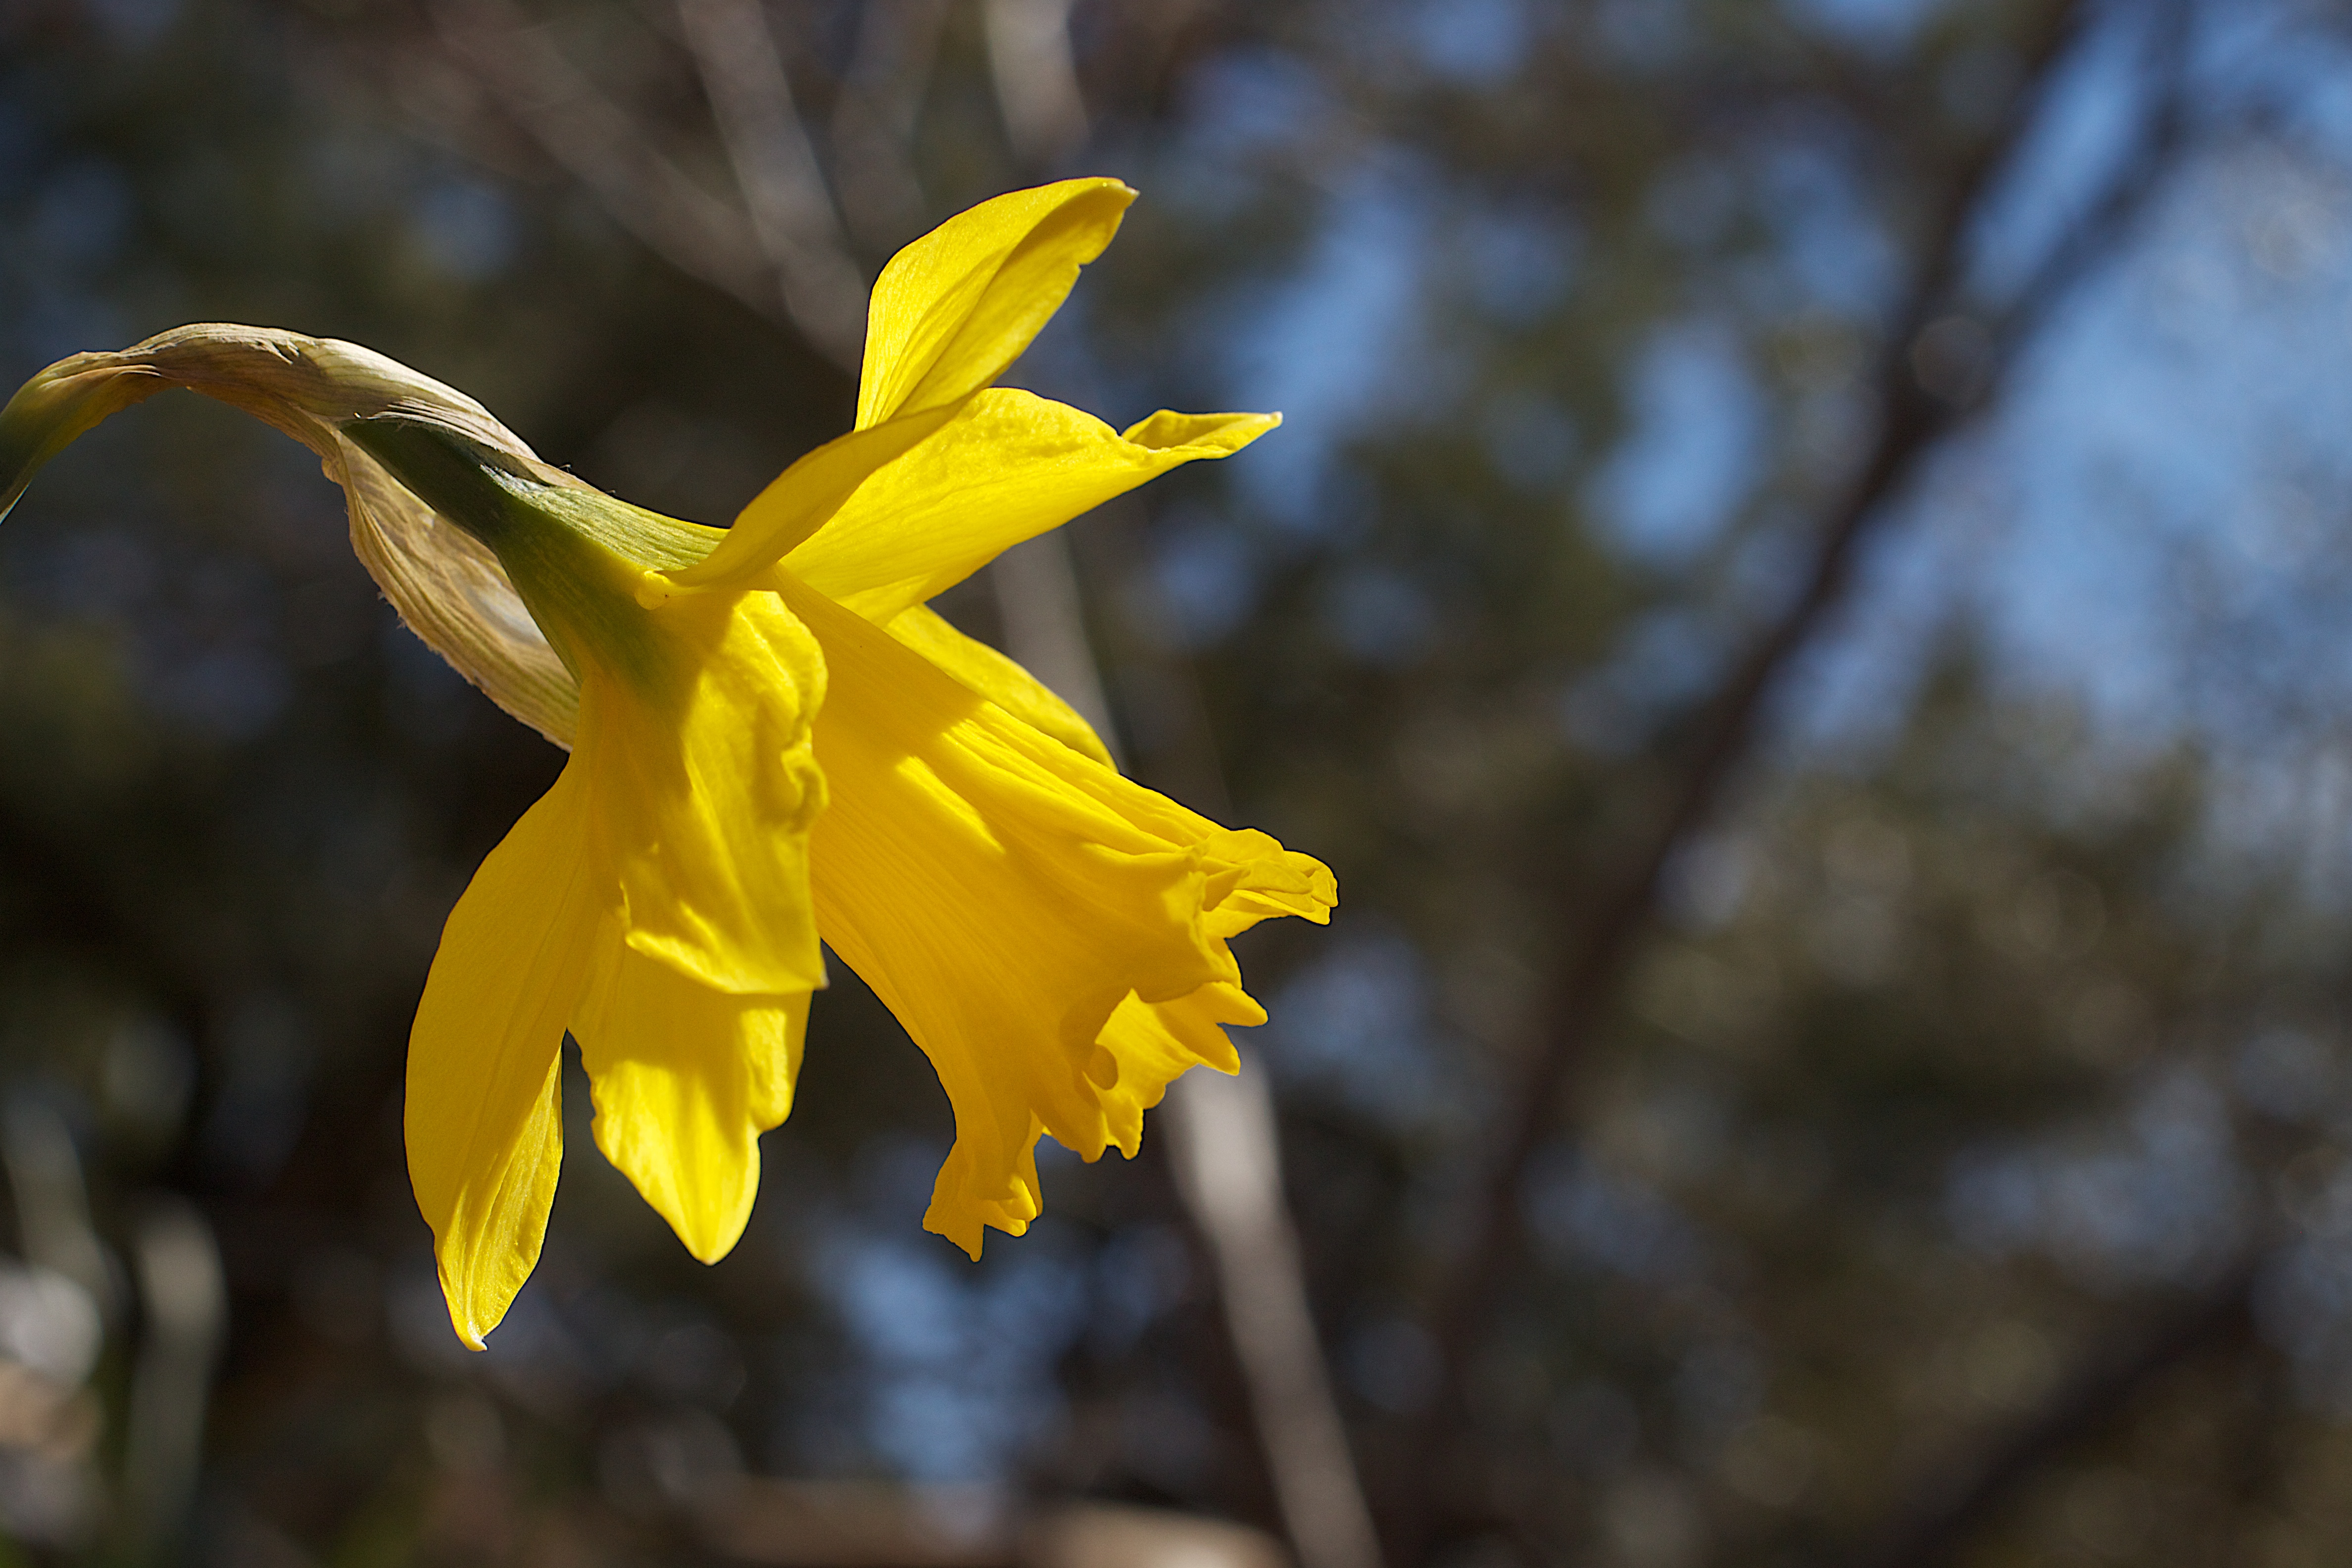
nature, blossom, plant, sunlight, leaf, flower, petal, autumn, botany, yellow, flora, wildflower, close up, narcissus, 2011365, dailyshoot, macro photography, flowering plant, plant stem, land plant